Photodegradation

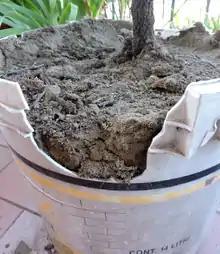
A plastic bucket used as an open-air flowerpot photodegraded after some years.

Photodegradation is the alteration of materials by light. Commonly, the term is used loosely to refer to the combined action of sunlight and air, which cause oxidation and hydrolysis. Often photodegradation is intentionally avoided, since it destroys paintings and other artifacts. It is, however, partly responsible for remineralization of biomass and is used intentionally in some disinfection technologies. Photodegradation does not apply to how materials may be aged or degraded via infrared light or heat, but does include degradation in all of the ultraviolet light wavebands.